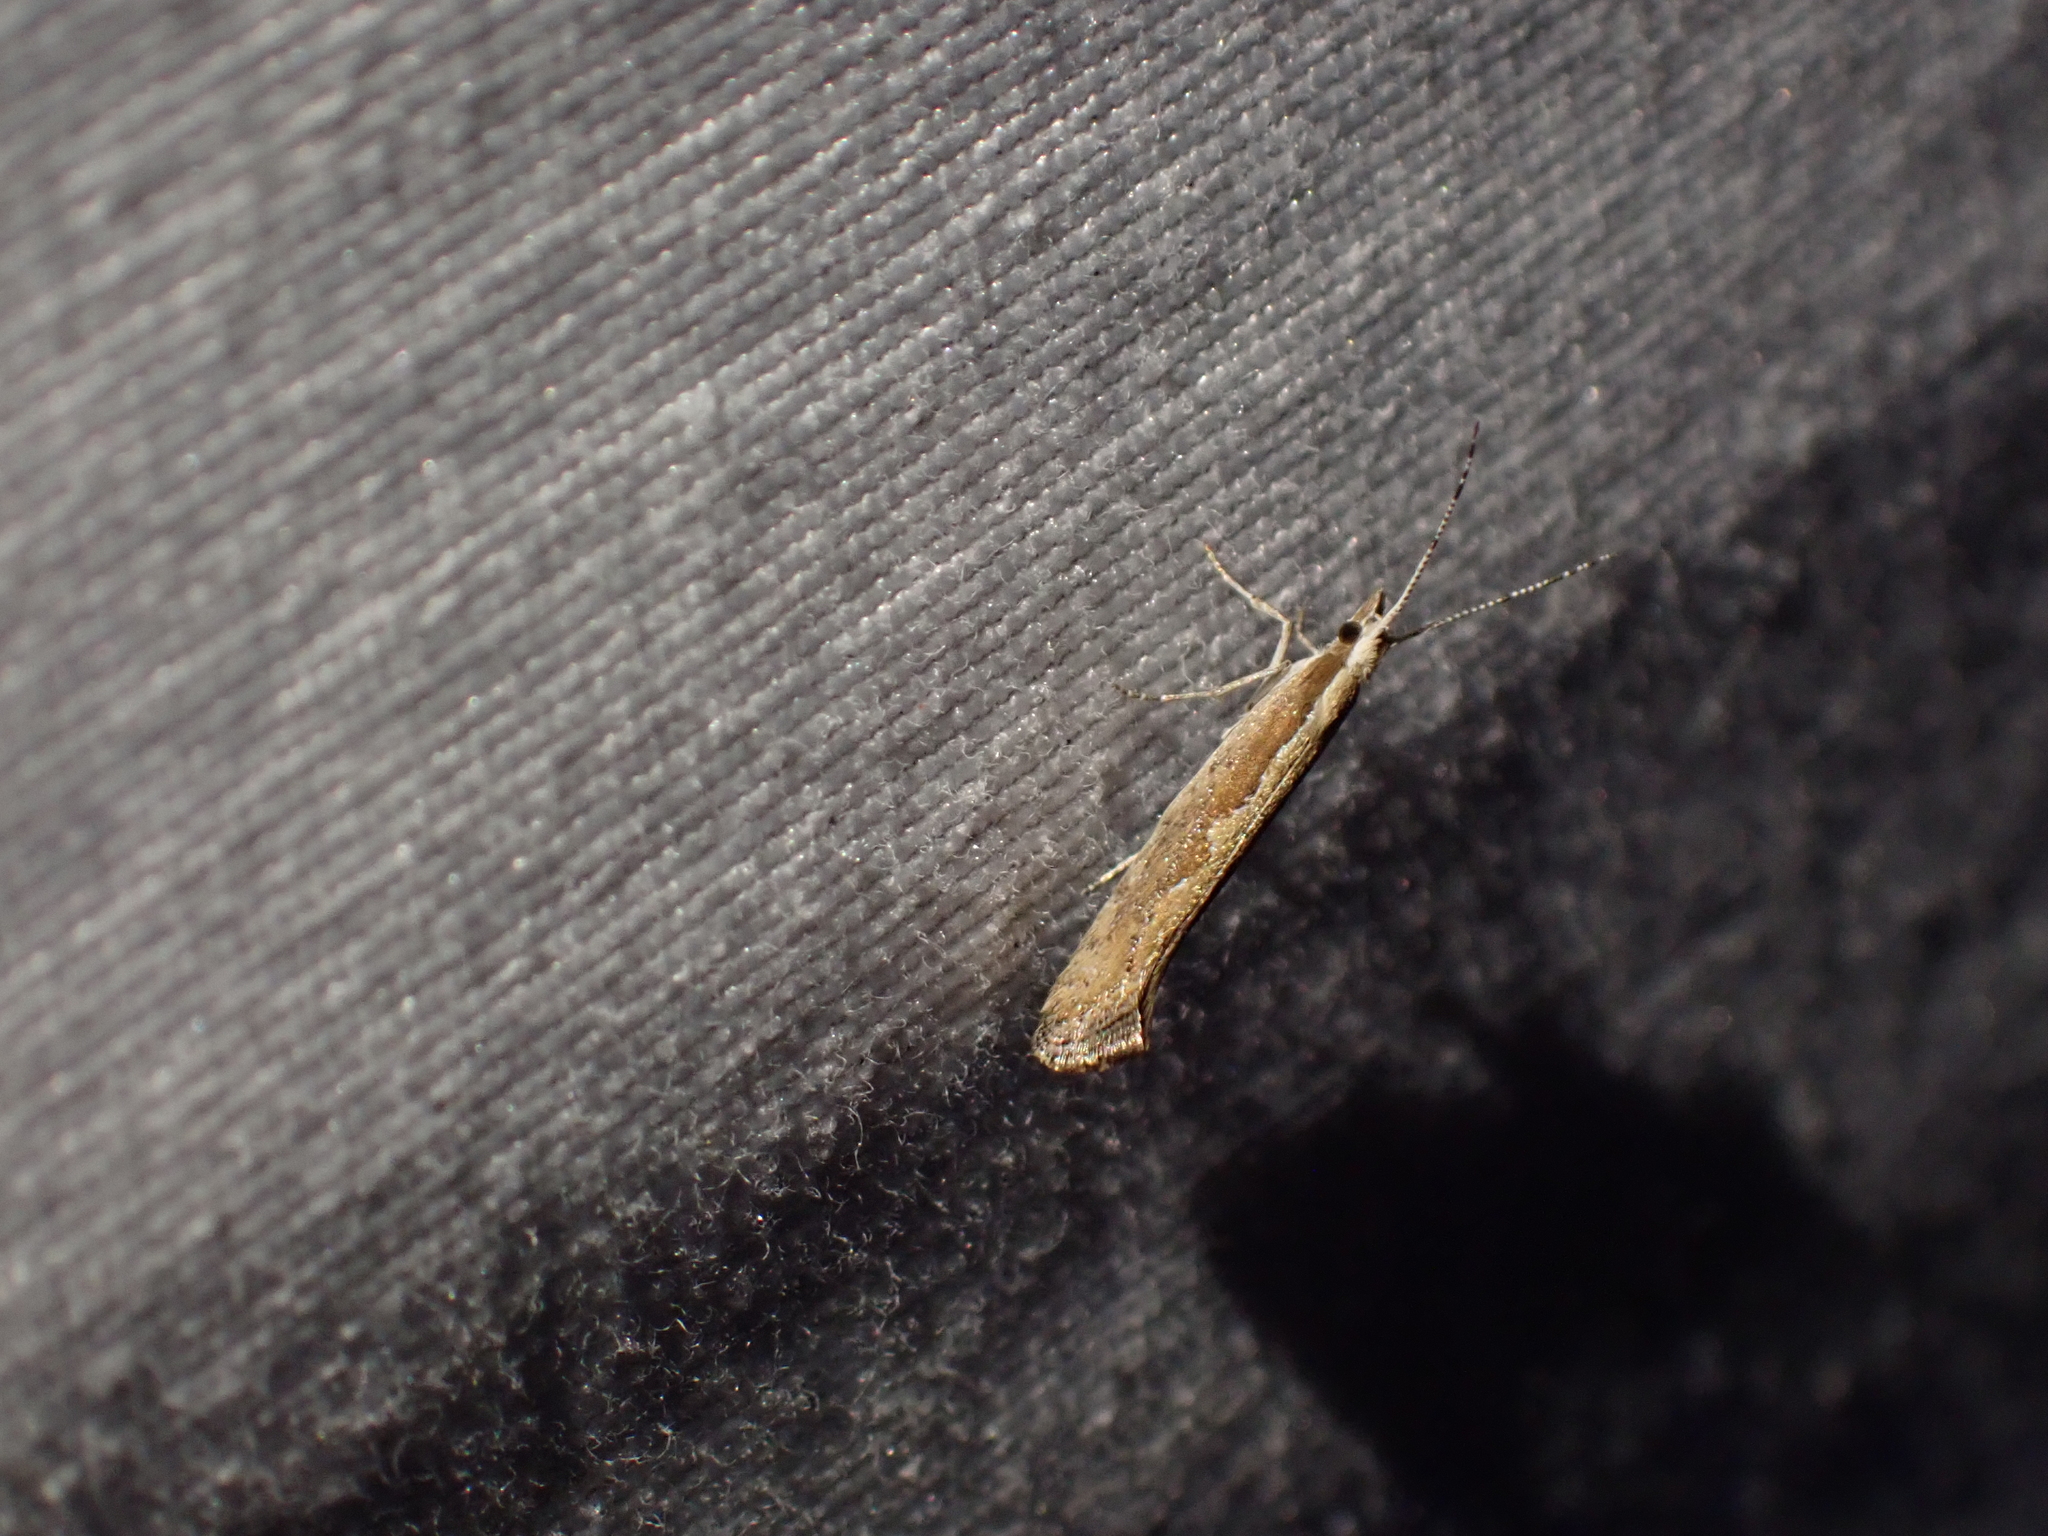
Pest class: diamondback_moth